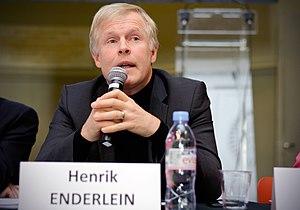
Henrik Enderlein - Comité européen d'orientation de l'Institut Jacques Delors - Paris 9 décembre 2017